Operation Slapstick

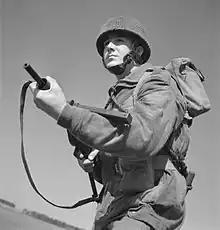
British paratrooper armed with Sten gun, May 1943.

In Italy, German "Generalfeldmarschall" Albert Kesselring, unaware of what was happening in Germany, had been building up the strength of his forces. He was aided in this by the escape from Sicily of three divisions, which managed to cross the Strait of Messina without serious loss of men or equipment. In August, five infantry and two panzer divisions moved into northern Italy. After the loss of Sicily, Hitler amended the German plans, deciding to hold the Salerno-Naples area with five infantry divisions, while the 1st Parachute Division was ordered to the Apulia region.